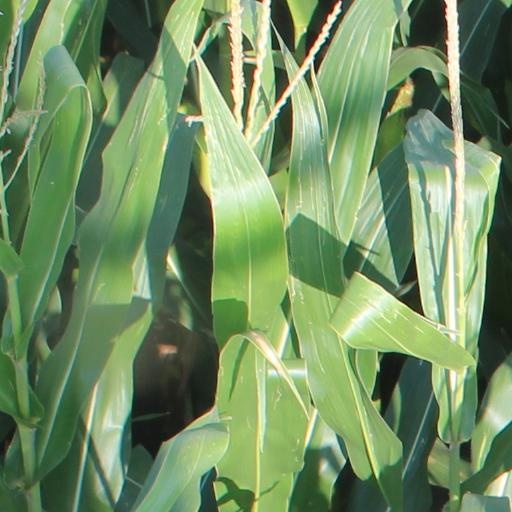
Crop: maize; corn